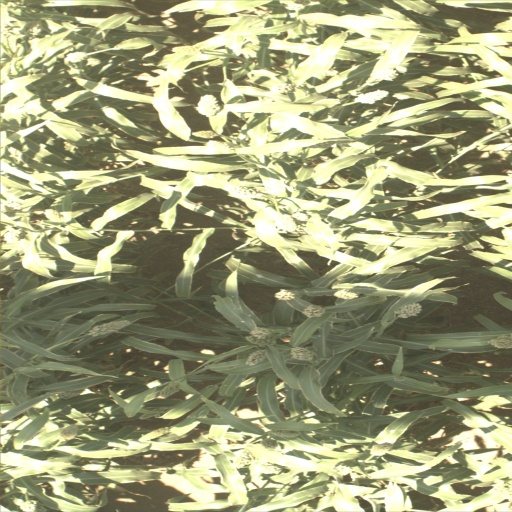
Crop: sorghum